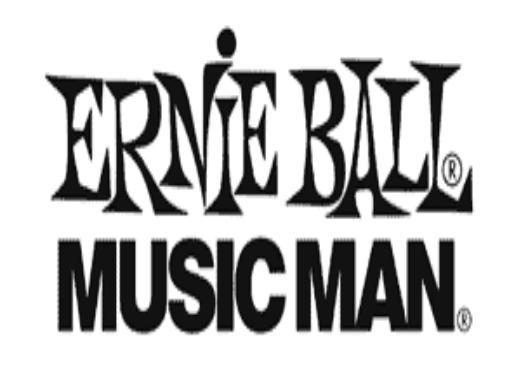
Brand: music man-2
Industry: Leisure